Headliner (material)

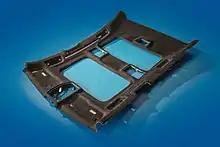
Headliner from an automobile

A headliner often is a composite material that is adhered to the inside roof of automobiles, aircraft, and yachts. It typically consists of a face fabric with nonwoven or foam backing. Headliners consist of multilayered composite materials that bring together multiple functionalities, including the requested look, feel, stiffness, and sound reduction needed in cars. Automotive headliners are optimised with respect to head impact counter measures or to integrate additional LED lighting film behind the fabric. Most headliners consist of a tricot knit fabric that is napped to provide a soft touch and uniform appearance. The fabric is adhered to melted polyurethane foam. This fabric-foam composite is glued to the interior fiberglass roof of the automobile.